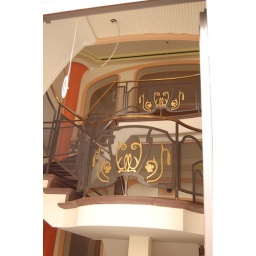
from an art nouveau bar under renovation near the east Berlin opera house